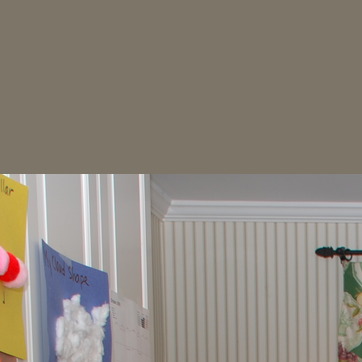
Material: painted